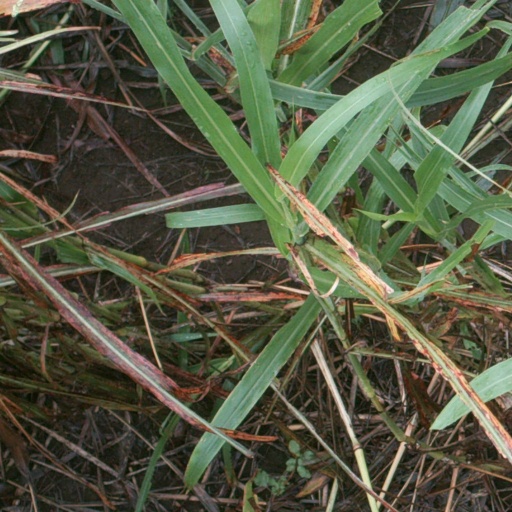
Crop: sorghum